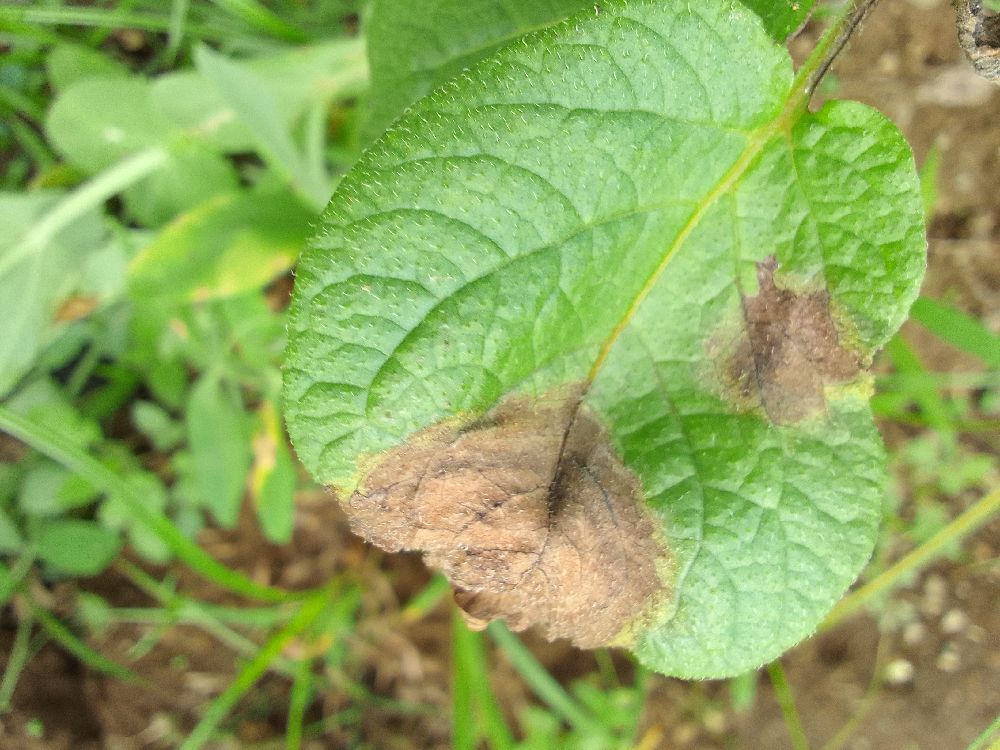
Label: Late blight